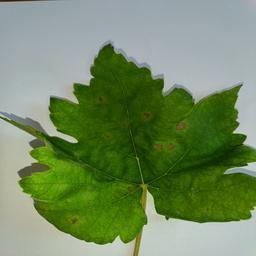
Label: Powdery Mildew